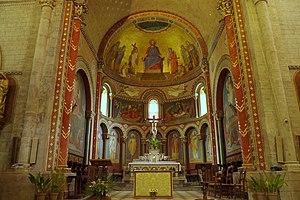
Abside, peintures de Romain Cazés et décoration de Bertrand Bernard, son élève. Christ portant la Croix au fond de l'abside
L’église Sainte-Croix est un édifice religieux situé sur la commune d'Oloron-Sainte-Marie, dans le département français des Pyrénées-Atlantiques. Elle est classée monument historique en 1846.